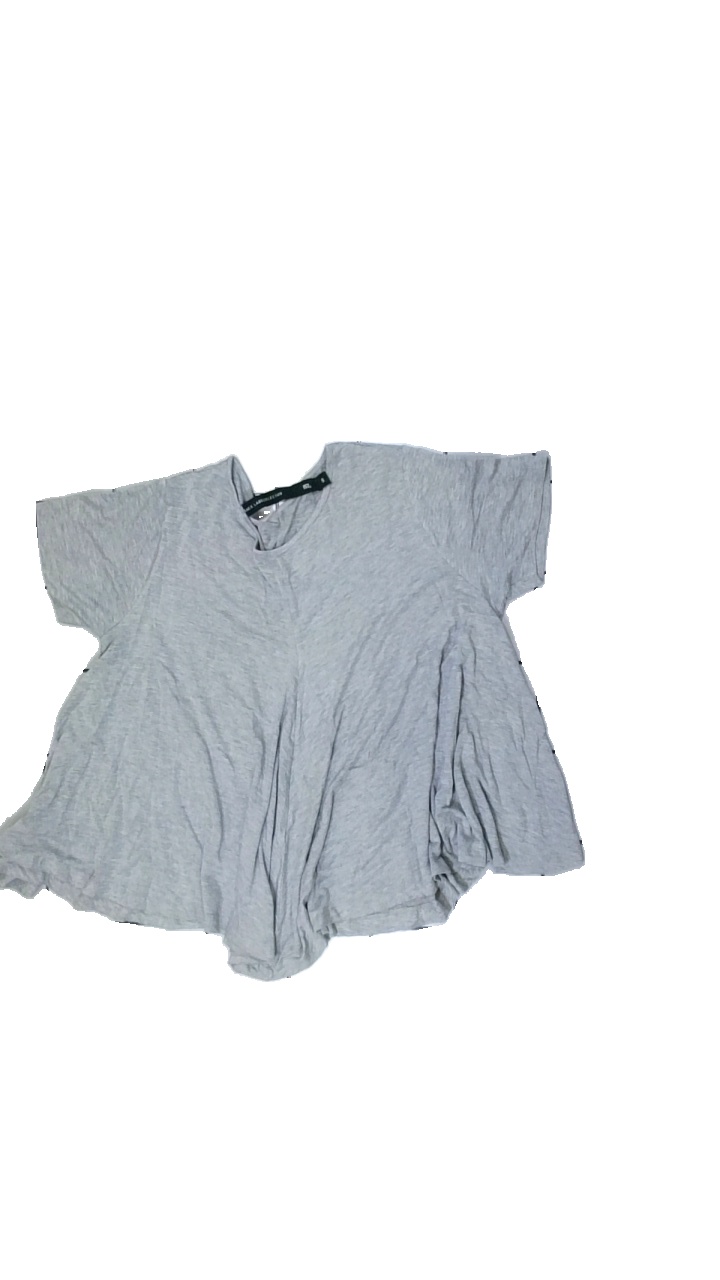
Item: Top (Ladies)
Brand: Lager 157
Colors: Grey
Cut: Regular
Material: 100% viscose
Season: All
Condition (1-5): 3
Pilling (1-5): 3
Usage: Reuse
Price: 50-100